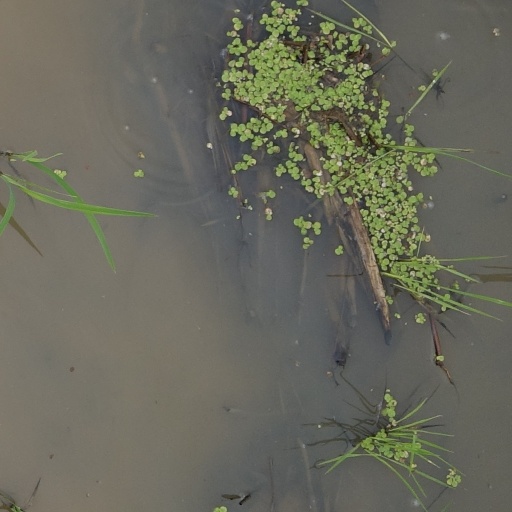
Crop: rice